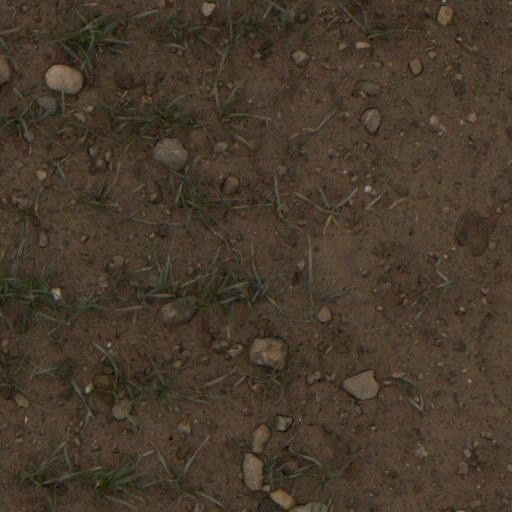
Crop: wheat